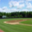
Label: plain